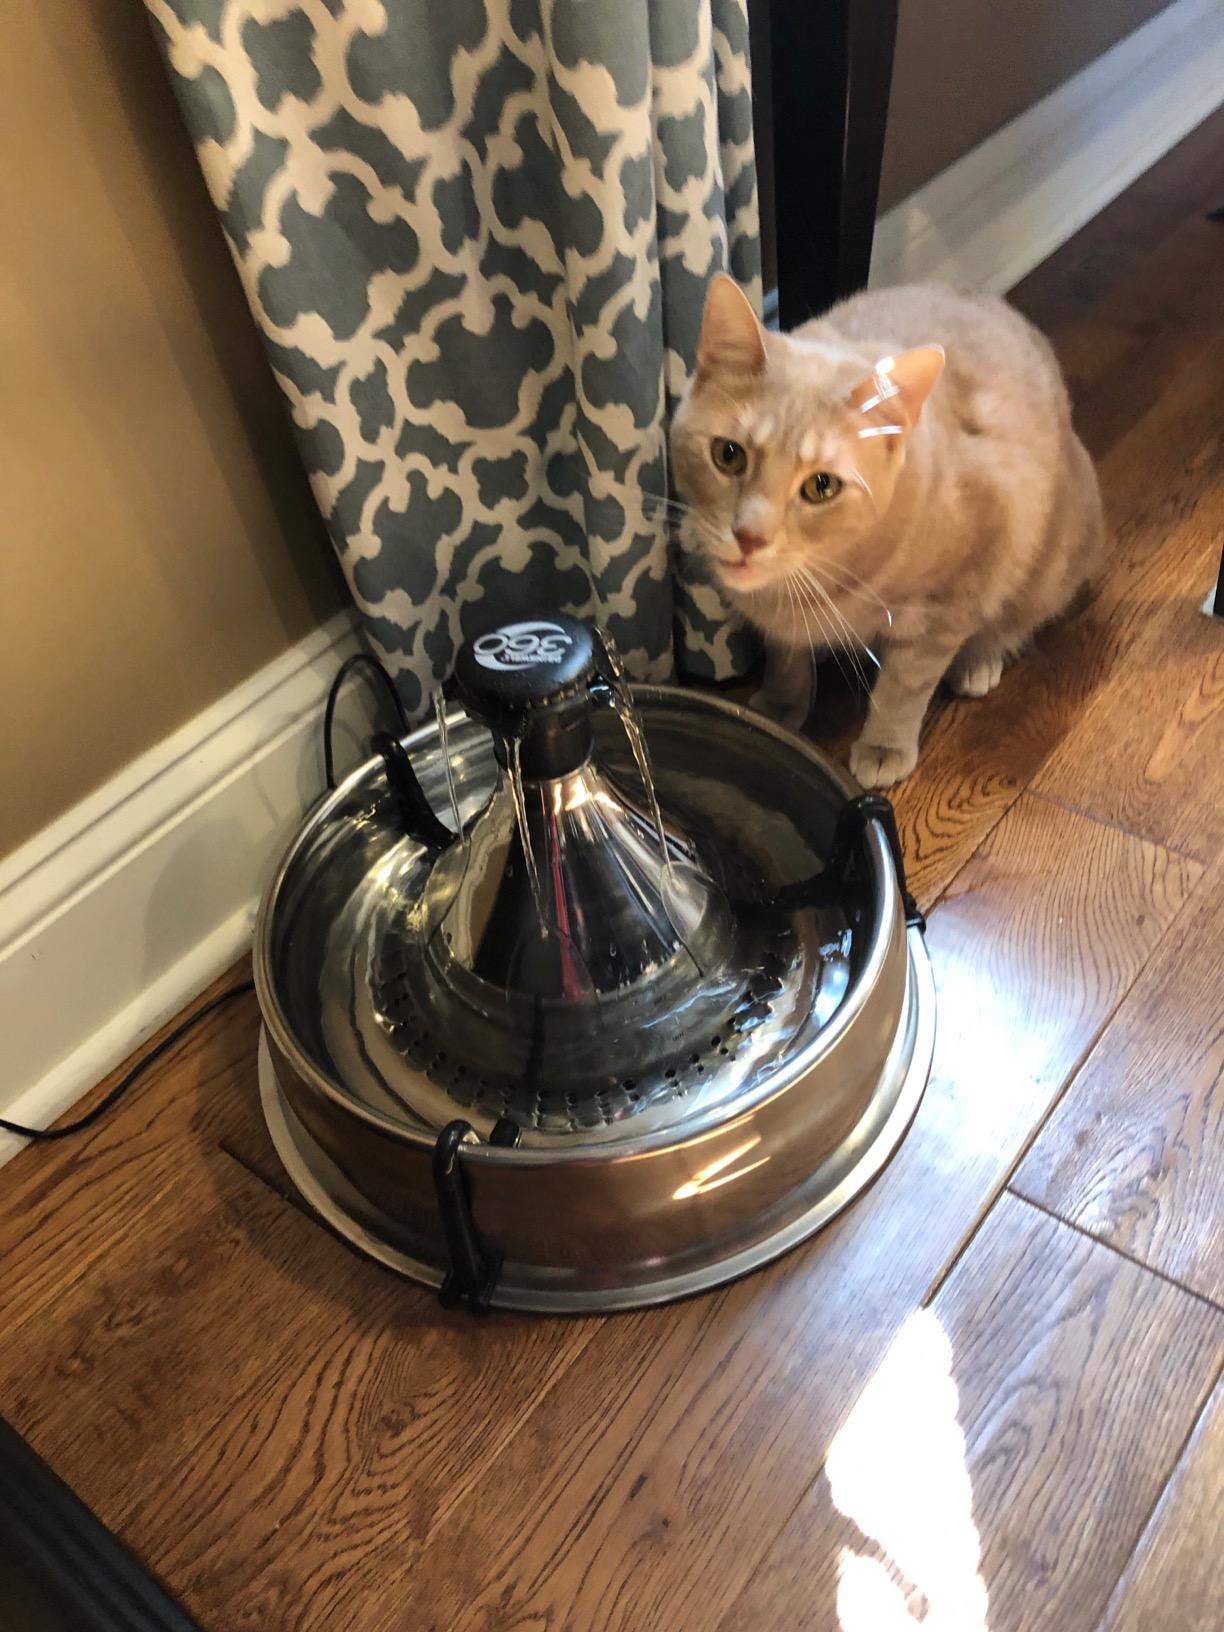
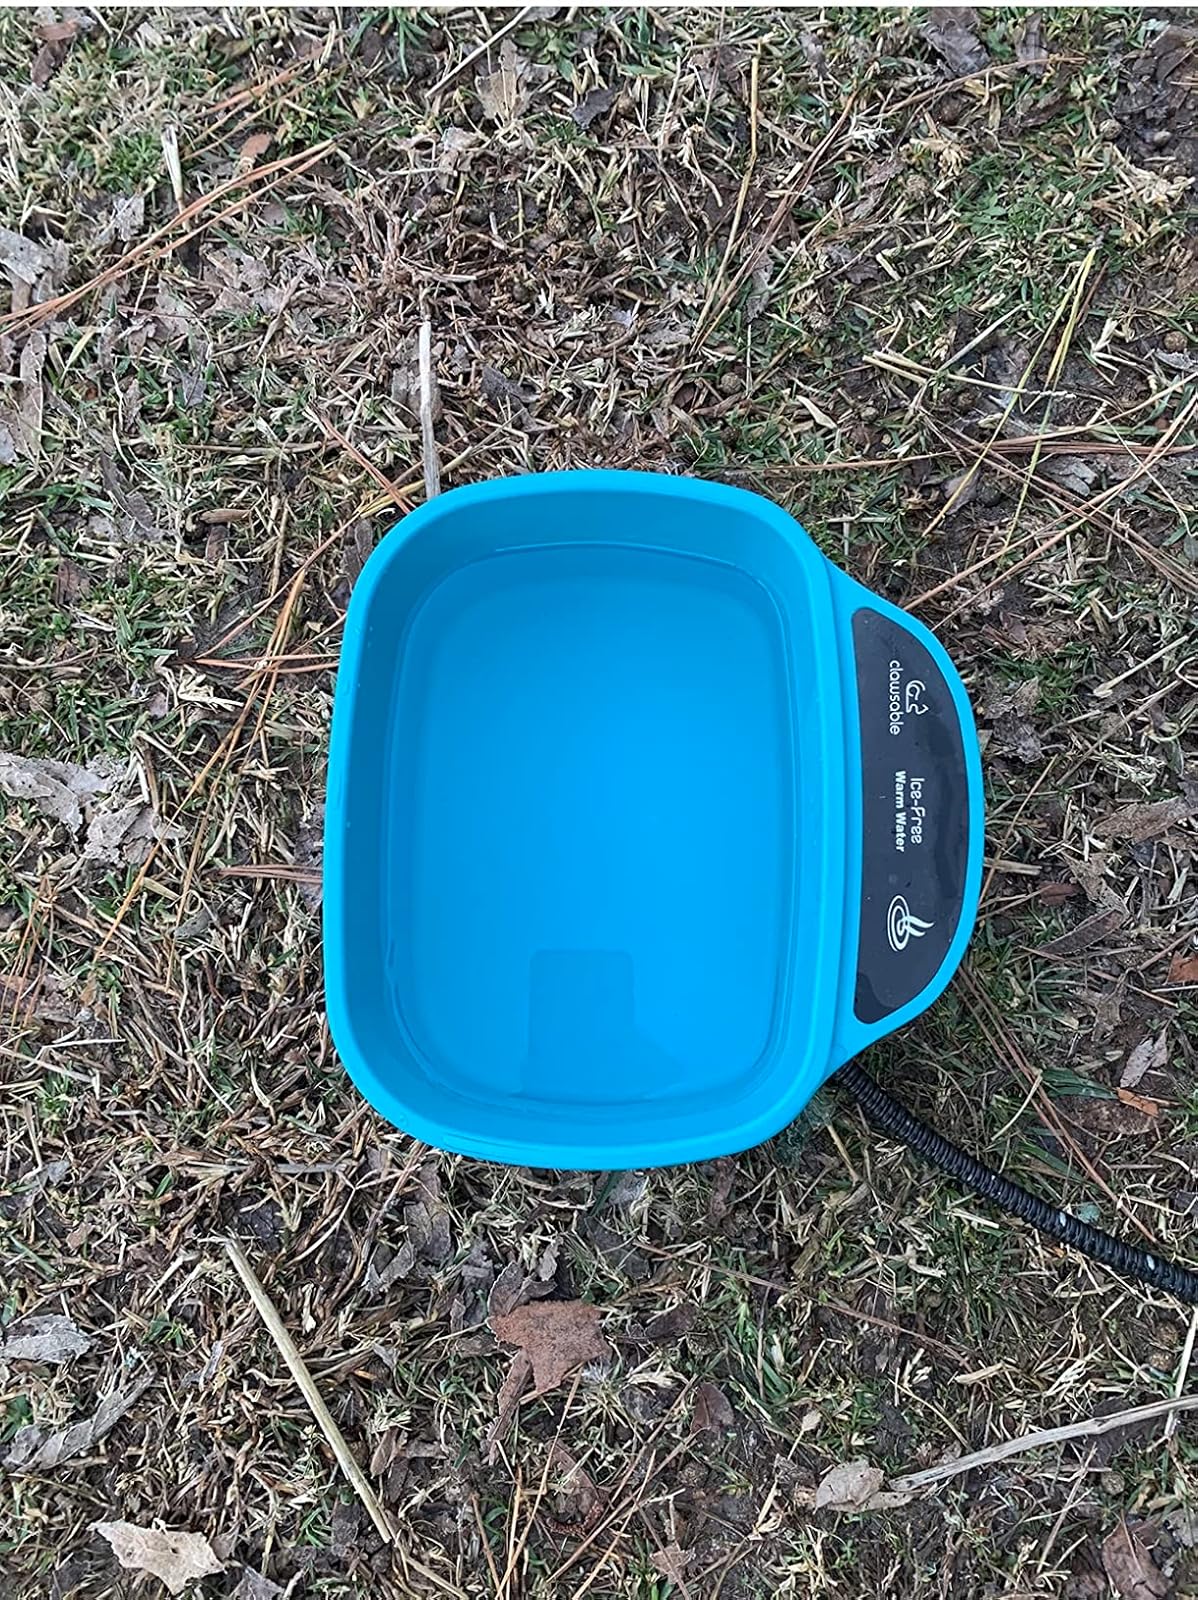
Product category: items_bowl
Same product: no